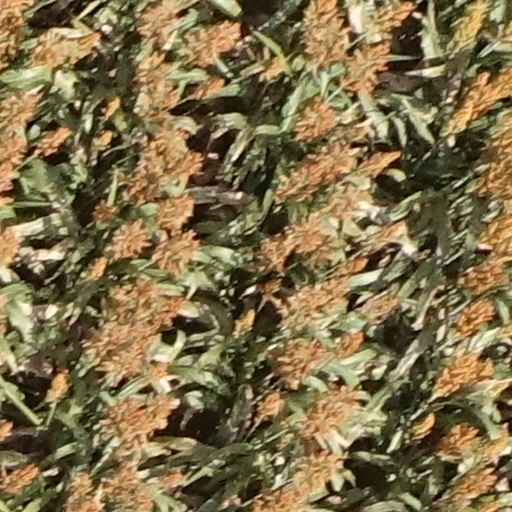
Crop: sorghum